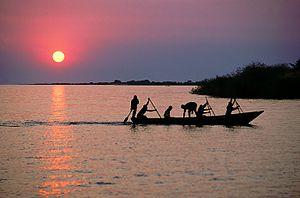
Un site Ramsar est la désignation d'une « zone humide d'importance internationale » inscrite sur la liste établie par la Convention de Ramsar par un État partie. Un site Ramsar doit répondre à un ensemble de critères, tels que la présence d'espèces vulnérables de poissons et d'oiseaux d'eau.
La République démocratique du Congo inclut la plus grande partie du bassin du fleuve Congo, qui couvre une superficie de plus d'un million de kilomètres carrés. Le seul débouché maritime du pays est une étroite bande de territoire sur la rive nord du fleuve.
Le lac Tanganyika, ou Tanganika est l'un des Grands Lacs d'Afrique, deuxième lac africain par la surface après le lac Victoria, le troisième au monde par le volume après la mer Caspienne et le lac Baïkal, le deuxième au monde par la profondeur après le lac Baïkal, et le plus long lac d'eau douce du monde. Il contient 18 % du volume d'eaux douces libre de surface du monde. Malgré des caractéristiques oligotrophiques, le lac est paradoxalement très productif en poissons. Les captures pélagiques concernent principalement deux espèces de sardines : Stolothrissa tanganicae et Limnothrissa miodon, et une espèce de perche : Lates stappersii. L'abondance de ces espèces fluctue en fonction des conditions environnementales liées notamment à l'existence de vagues internes dans le lac.